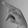
ASL letter: P